Radič Božić

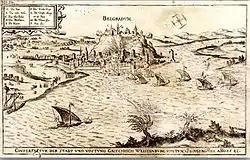
Siege of Belgrade (1521)

By the end of the 15th century, he left Ottoman-occupied Serbia for Hungary, and received the towns of Solymos and Lippa by Hungarian king. He was part of the Hungarian-Serbian army that crossed into Serbia and Bulgaria in 1502 and burnt the Ottoman bases at Braničevo, Kladovo, Vidin and Nikopol.